Postage stamps and postal history of Northern Epirus

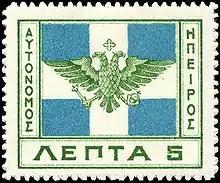
5 lepta value of the 1914 Flag issue

On August 28, the government issued a new set of eight, with the same denominations as previously, depicting the flag of Epirus and a double-headed eagle in a two-color design. Like the previous set, it was printed by Aspiotis Bros. The 25 and 50 lepta values from this set were modified at Koritsa to include the overprint ΚΟΡΥΤΣΑ in dark blue.